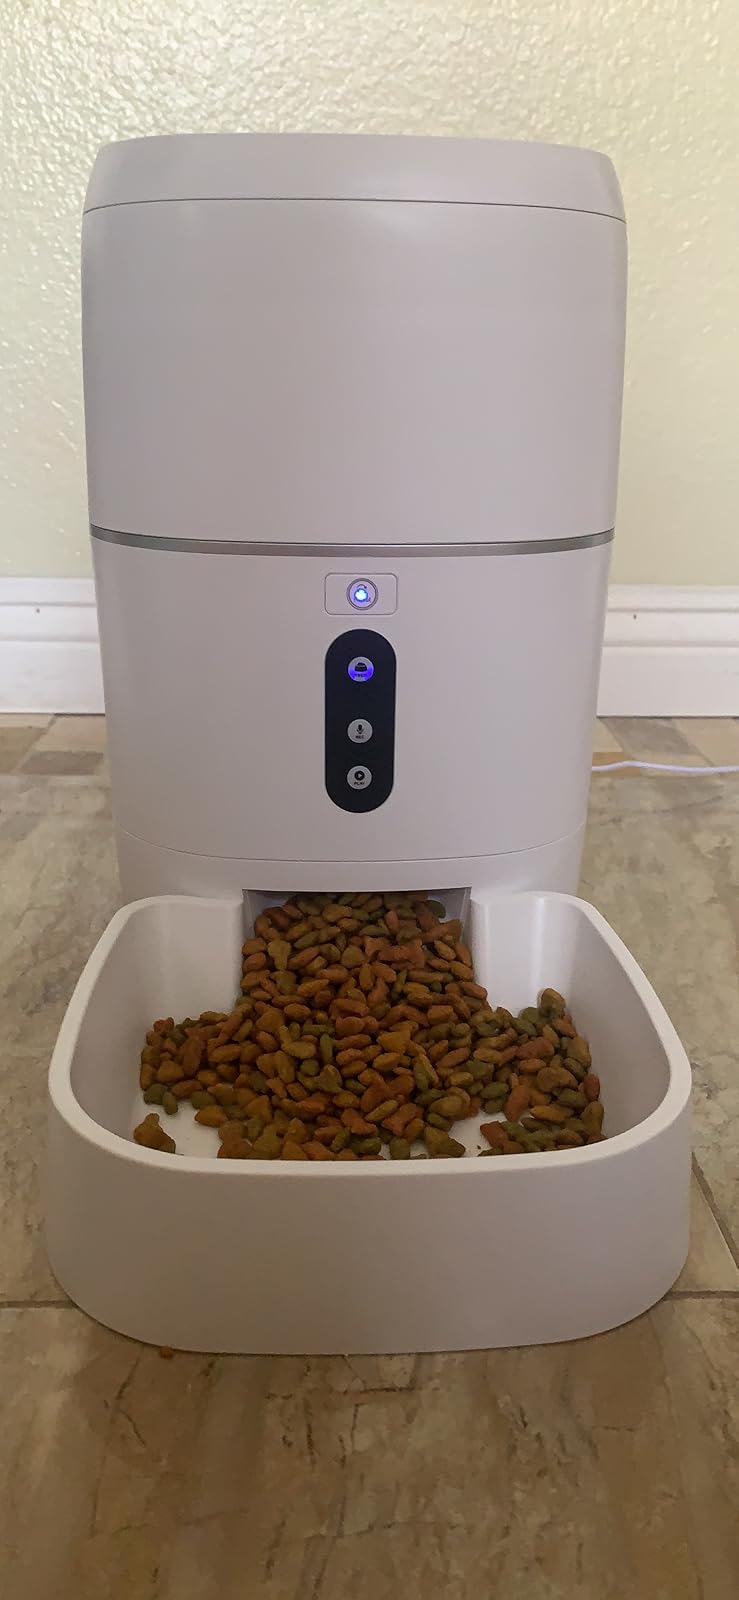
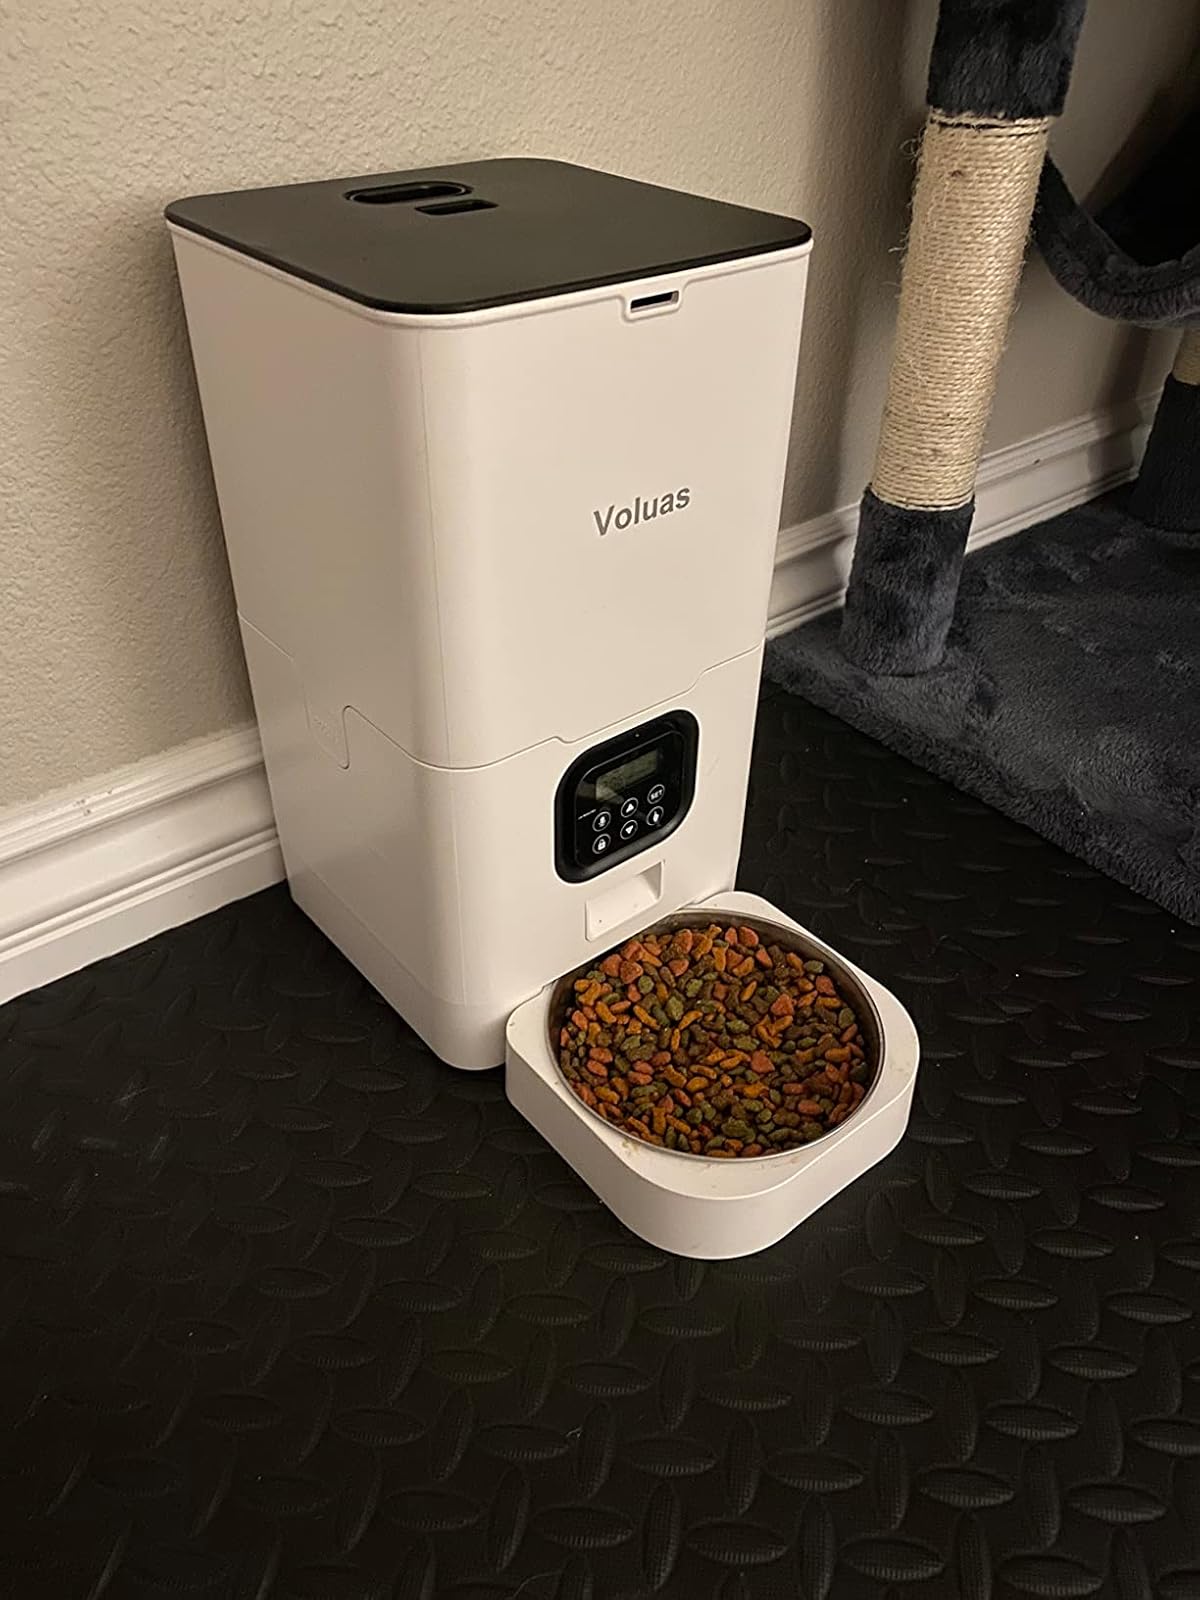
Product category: items_feeder
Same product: no